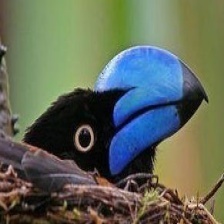
Species: HELMET VANGA
Scientific name: EURYCEROS PREVOSTII